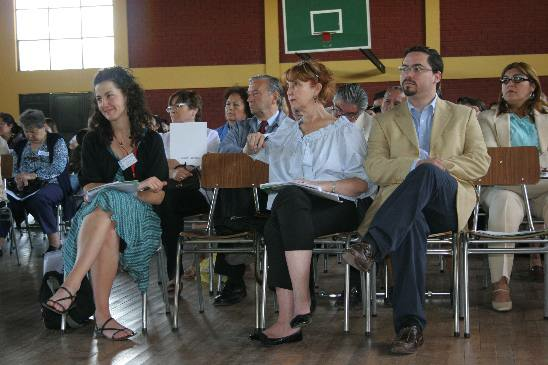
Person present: Yes